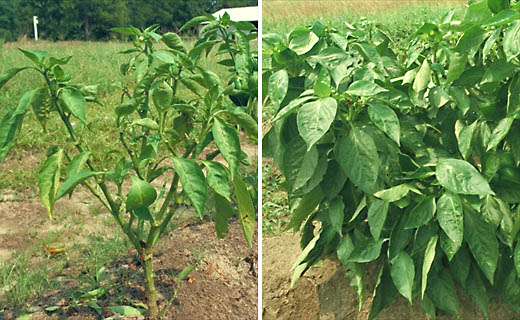
Labels: Tomato leaf bacterial spot, Tomato leaf bacterial spot, Tomato leaf bacterial spot, Tomato leaf bacterial spot, Tomato leaf bacterial spot, Tomato leaf bacterial spot, Tomato leaf bacterial spot, Tomato leaf bacterial spot, Tomato leaf bacterial spot, Tomato leaf bacterial spot, Tomato leaf bacterial spot, Tomato leaf bacterial spot, Tomato leaf bacterial spot, Tomato leaf bacterial spot, Tomato leaf bacterial spot, Tomato leaf bacterial spot, Tomato leaf bacterial spot